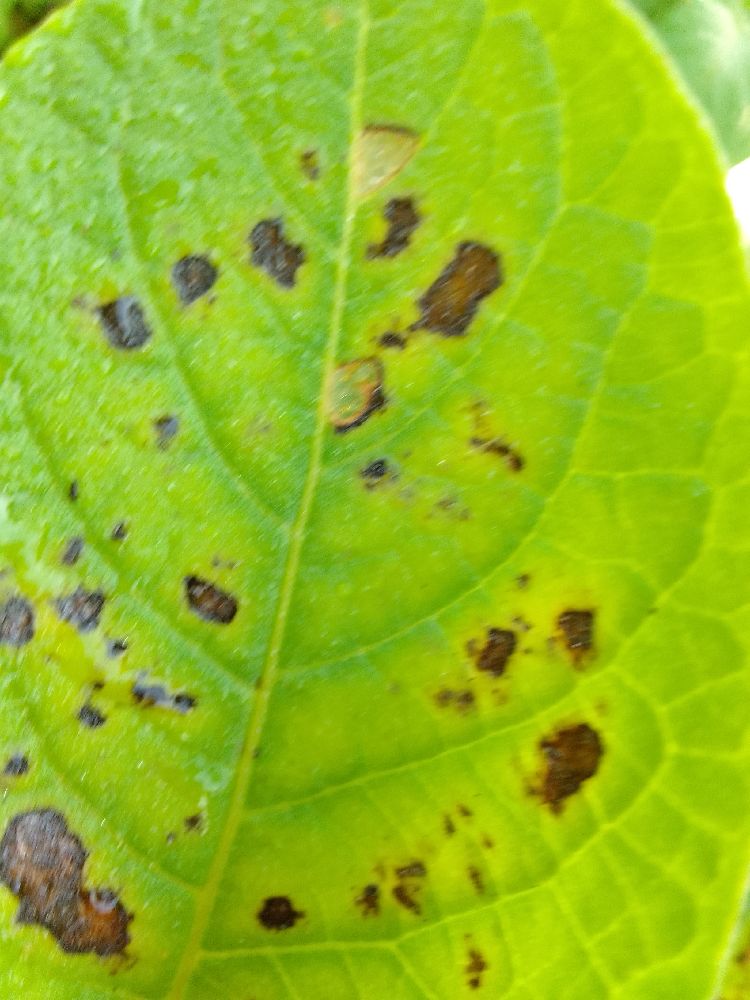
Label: Early blight